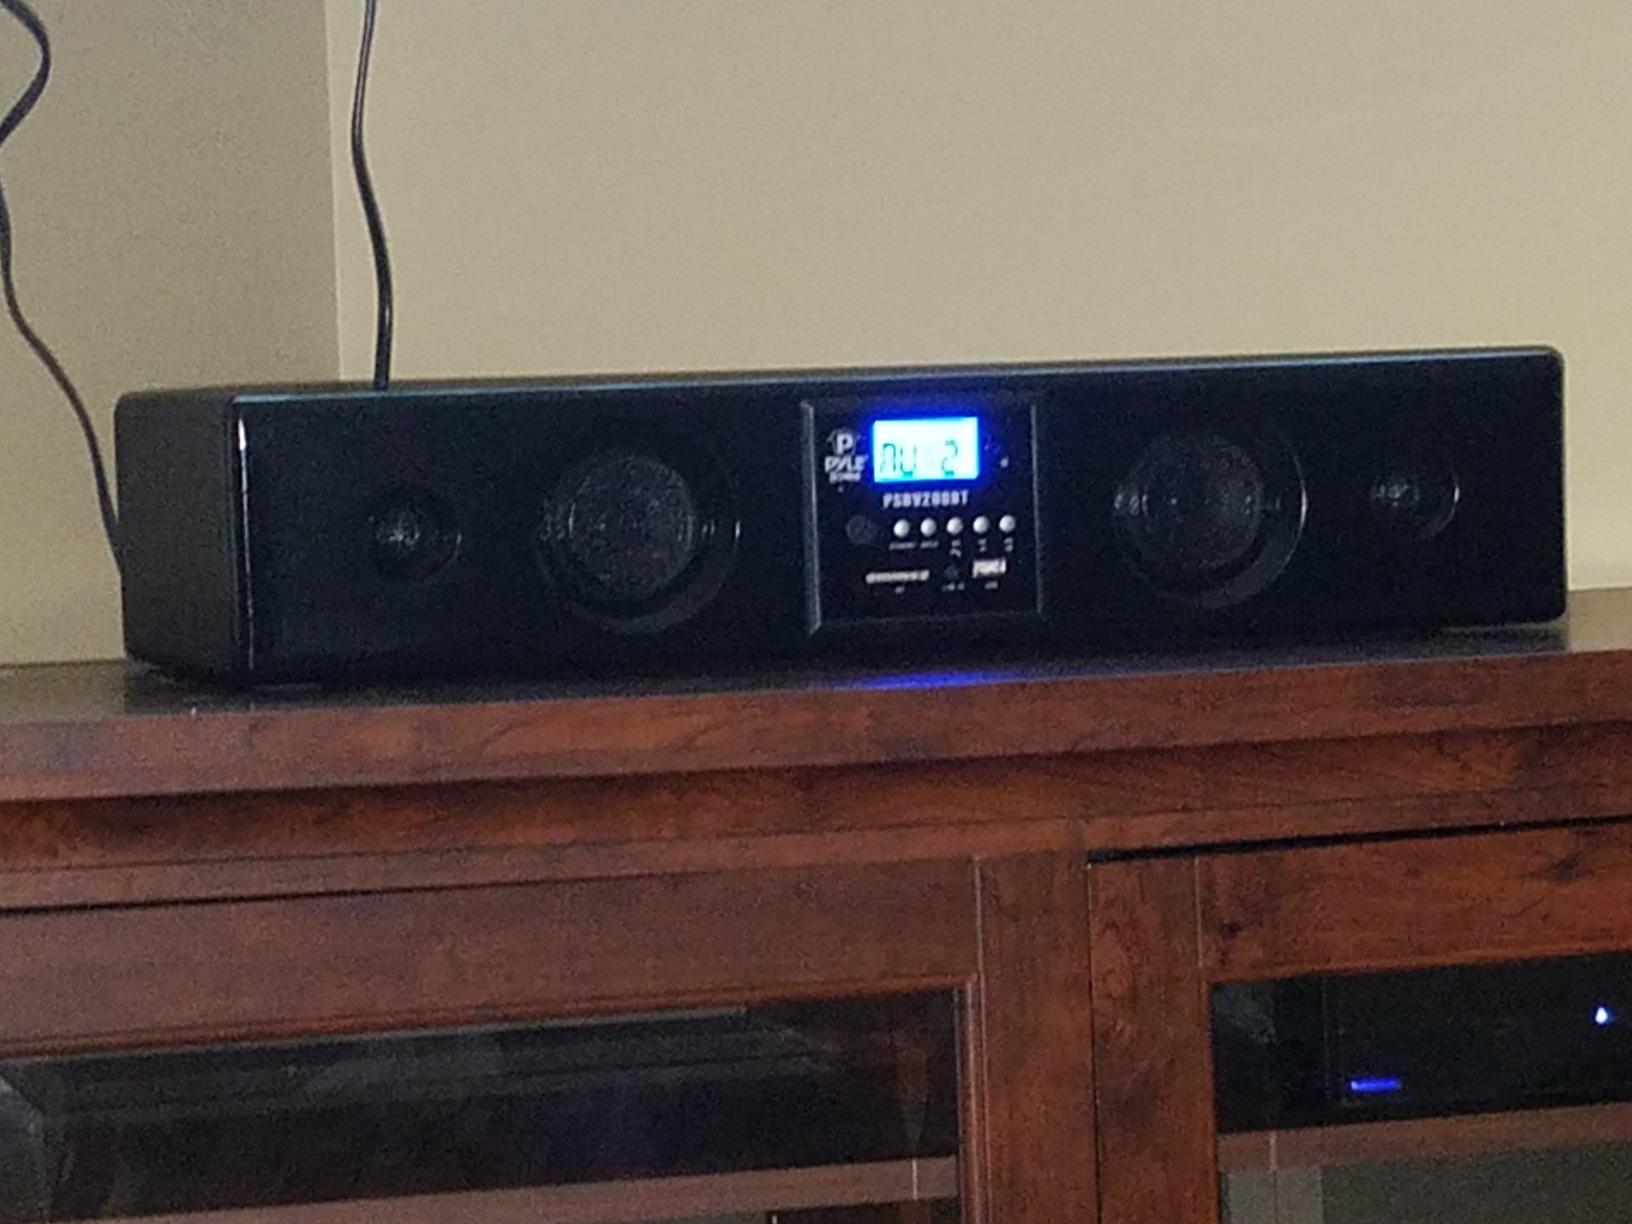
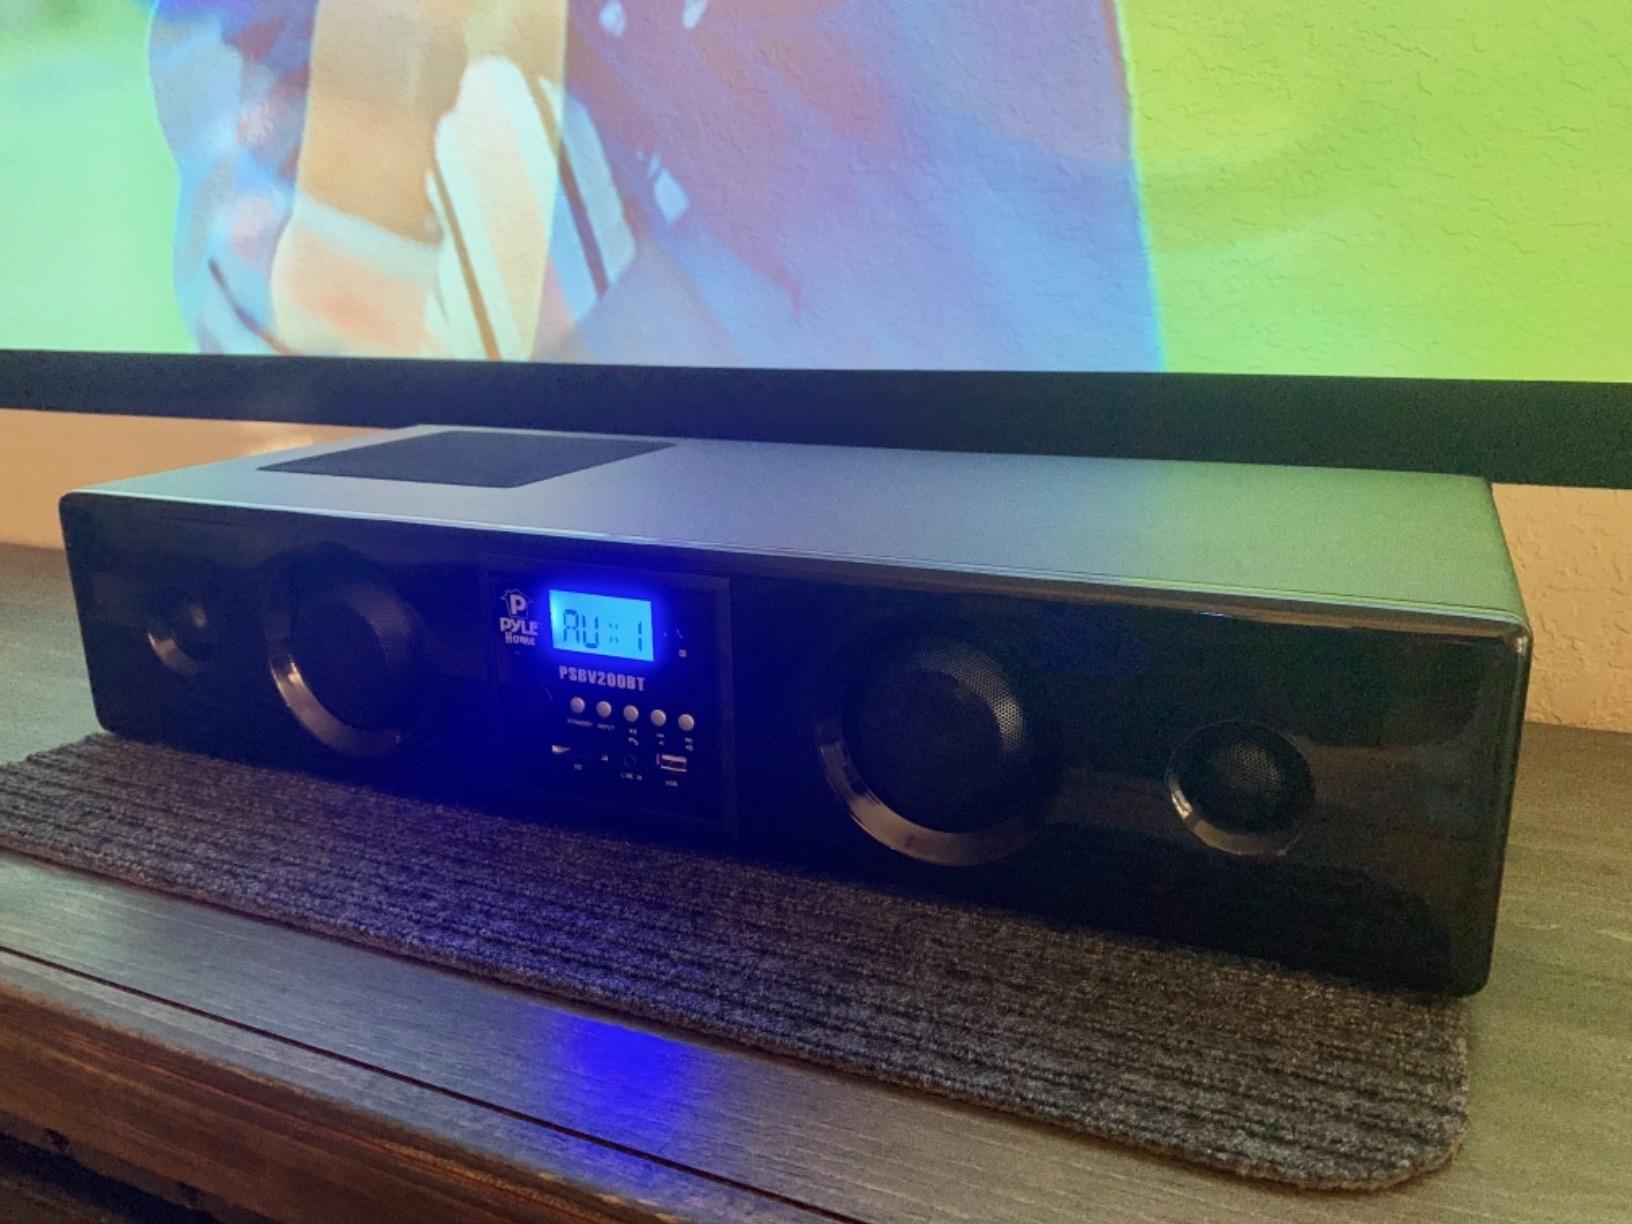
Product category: speaker
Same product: yes